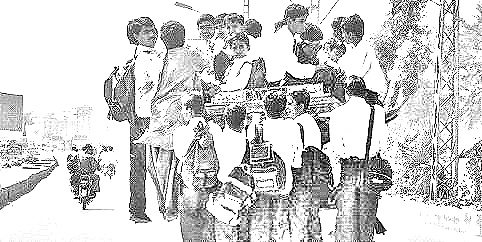
Portrait style: Sketch Portrait